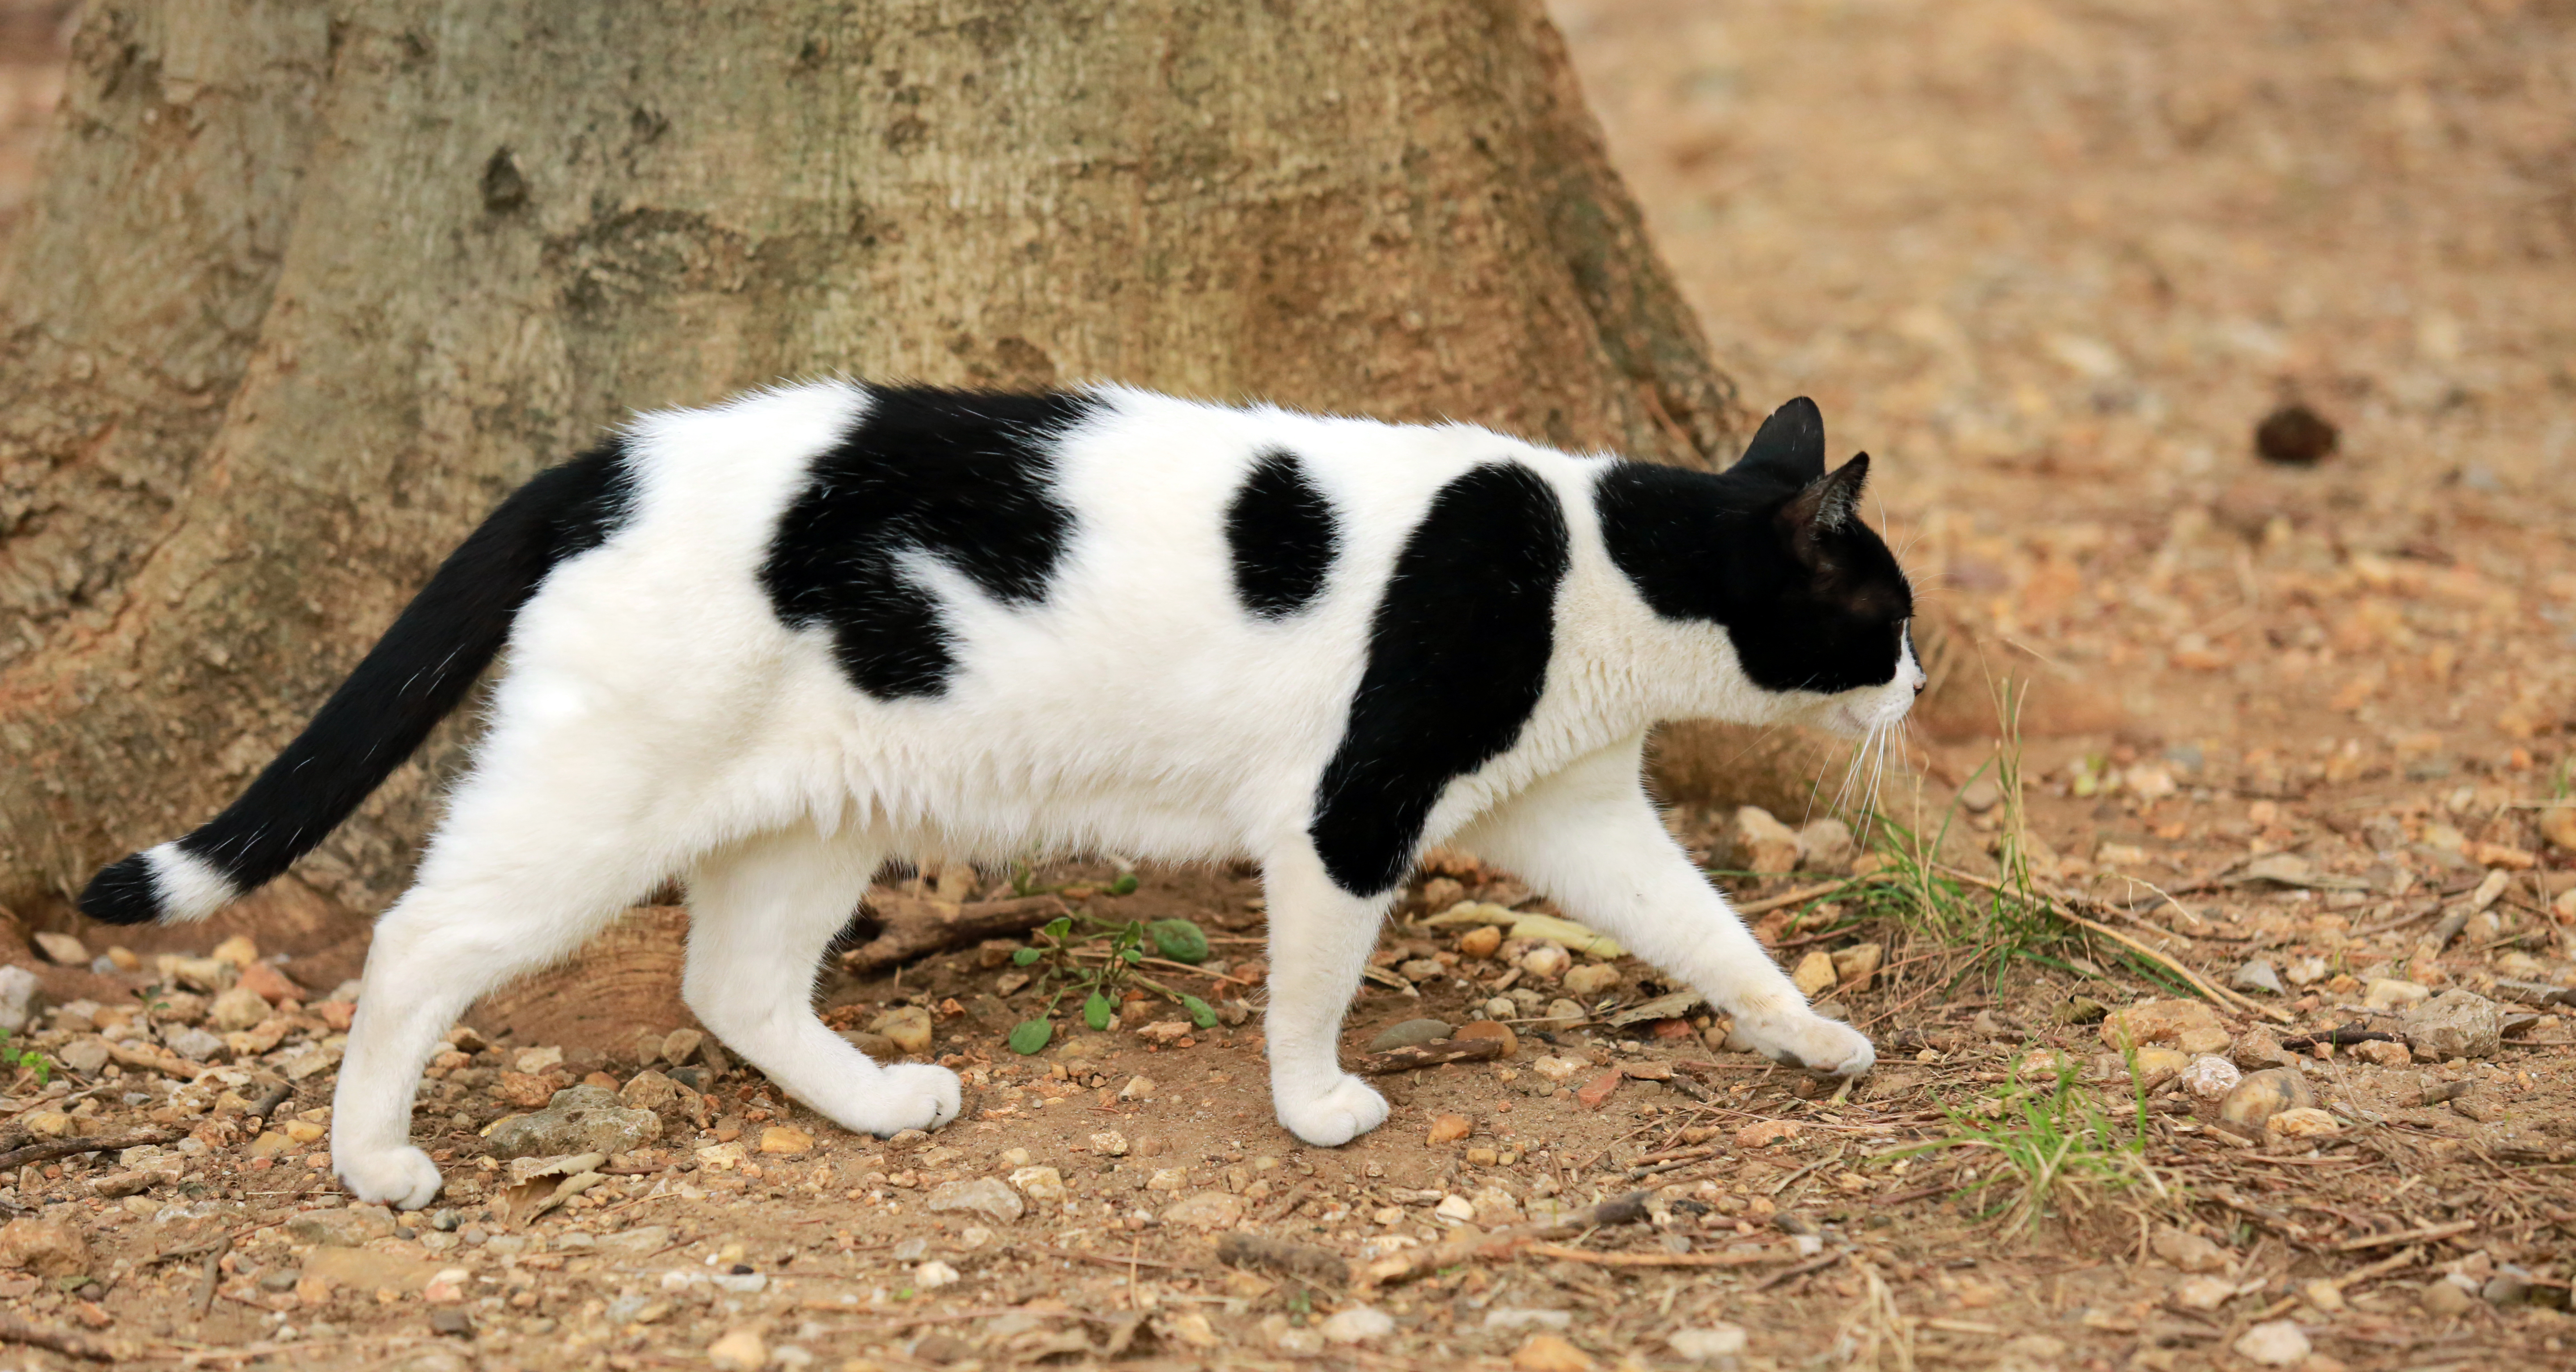
france, europe, cat, square, canon, mammal, pets, cats, midi, vertebrate, noiretblanc, chats, southfrance, sdfrankreich, zuidfrankrijk, mditerrane, languedocroussillon, hrault, nourriture, katzen, exterieur, poezen, domino, saintguilhemledsert, piquenique, chatserrants, recherchedenourriture, chatsabandonns, vieprcaire, dog like mammal